Minoan civilization

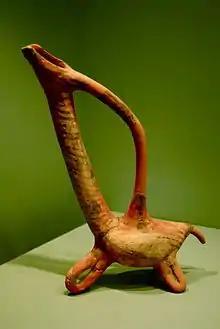
An Early Minoan bird-shaped vessel.

The modern term "Minoan" is derived from the name of the mythical King Minos, who the Classical Greeks believed to have ruled Knossos in the distant past. It was popularized by Arthur Evans, possibly drawing on an earlier suggestion by Karl Hoeck. It is a modern coinage and not used by the Minoans, whose name for themselves is unknown.